Chiostro dello Scalzo

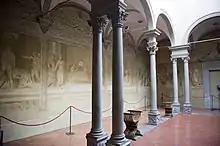
The west wall

"Compagnia" (English: "company") was the name given to these Florentine congregations of layman who contributed towards defending Roman Catholicism. Each company had a different practice: the "Laudesi" promoted prayer through the singing of hymns, those for the doctrine taught catechism to children, while the charitable companies offered assistance to the poor. The "Compagnia della Scalzo" was a disciplined confraternity that practiced penance, often in the form of self-flagellation.